Horários do Funchal

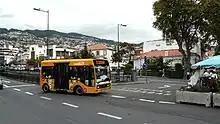
"Linha Eco" in 2008

On 11 April 1985, the Committee for the Study of Urban Transportation (CETU) was created by the government to study the island and its public transport. As a result, on 12 August 1986 the first bus arrived with services beginning on 1 January 1987, with the company being chaired by Sr. Coronel Ramiro Morna do Nascimento.